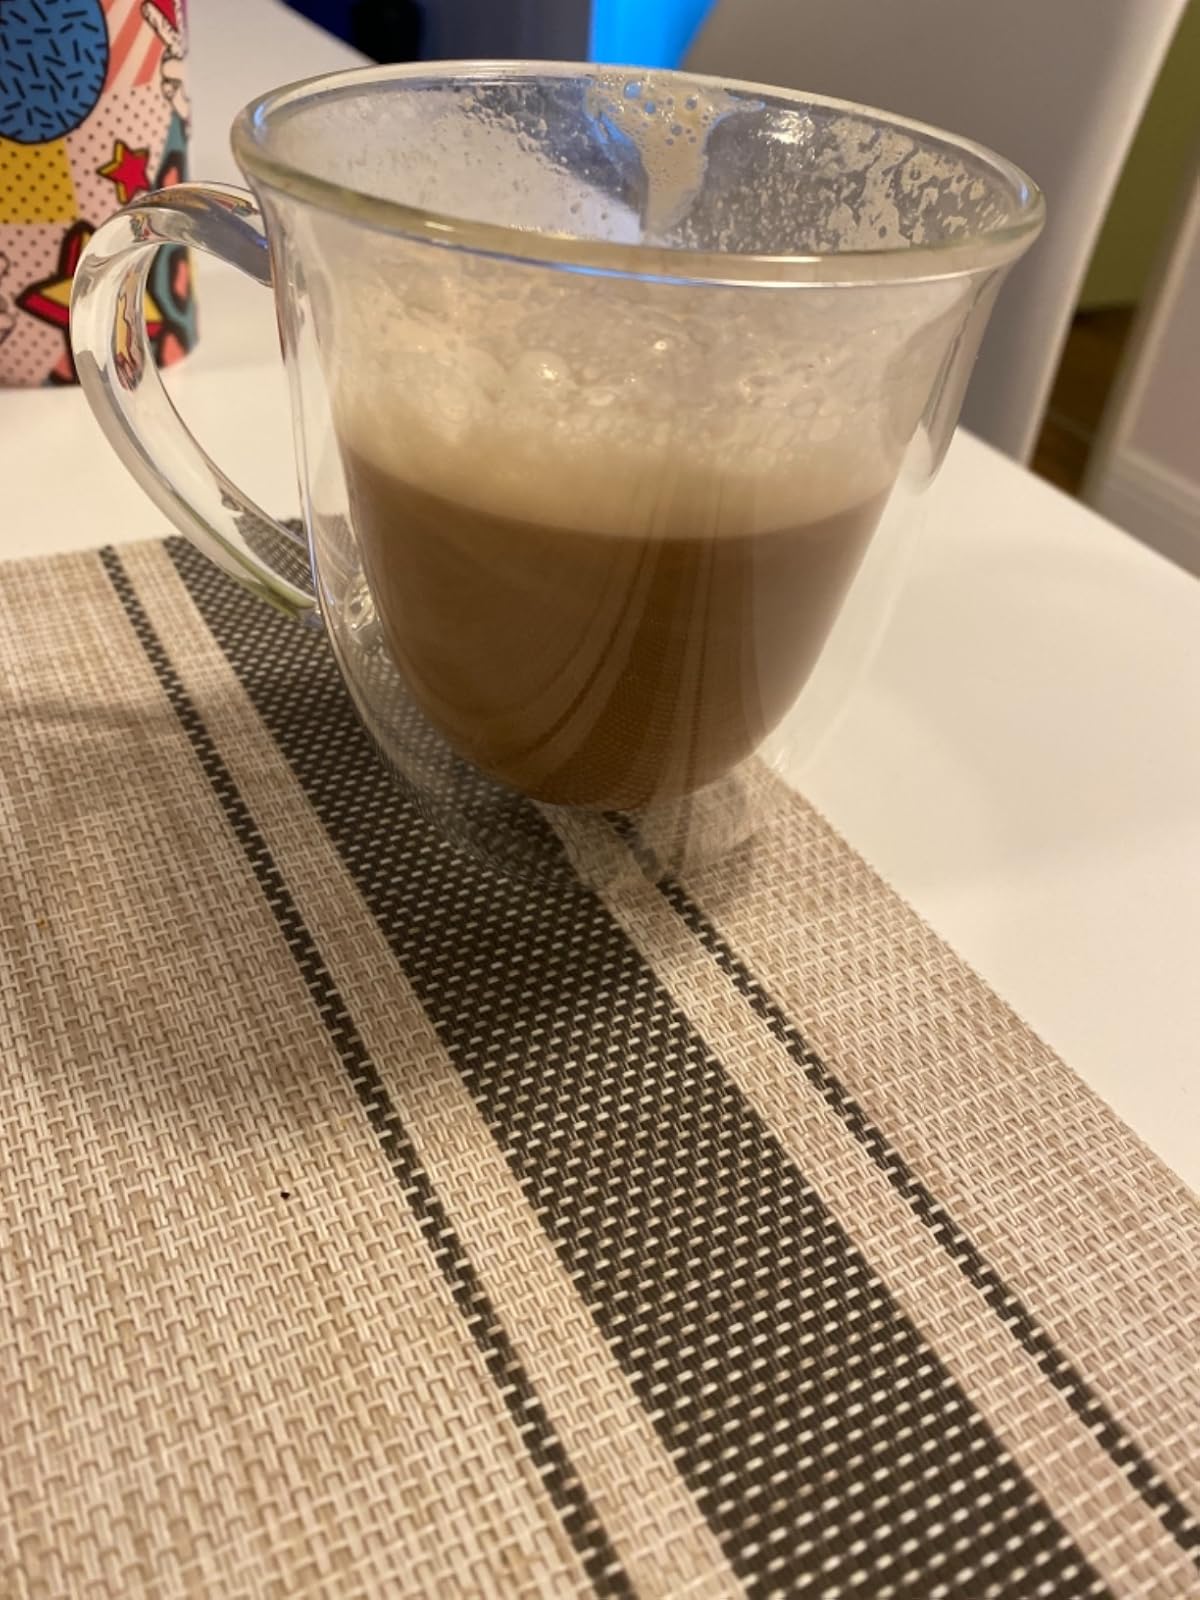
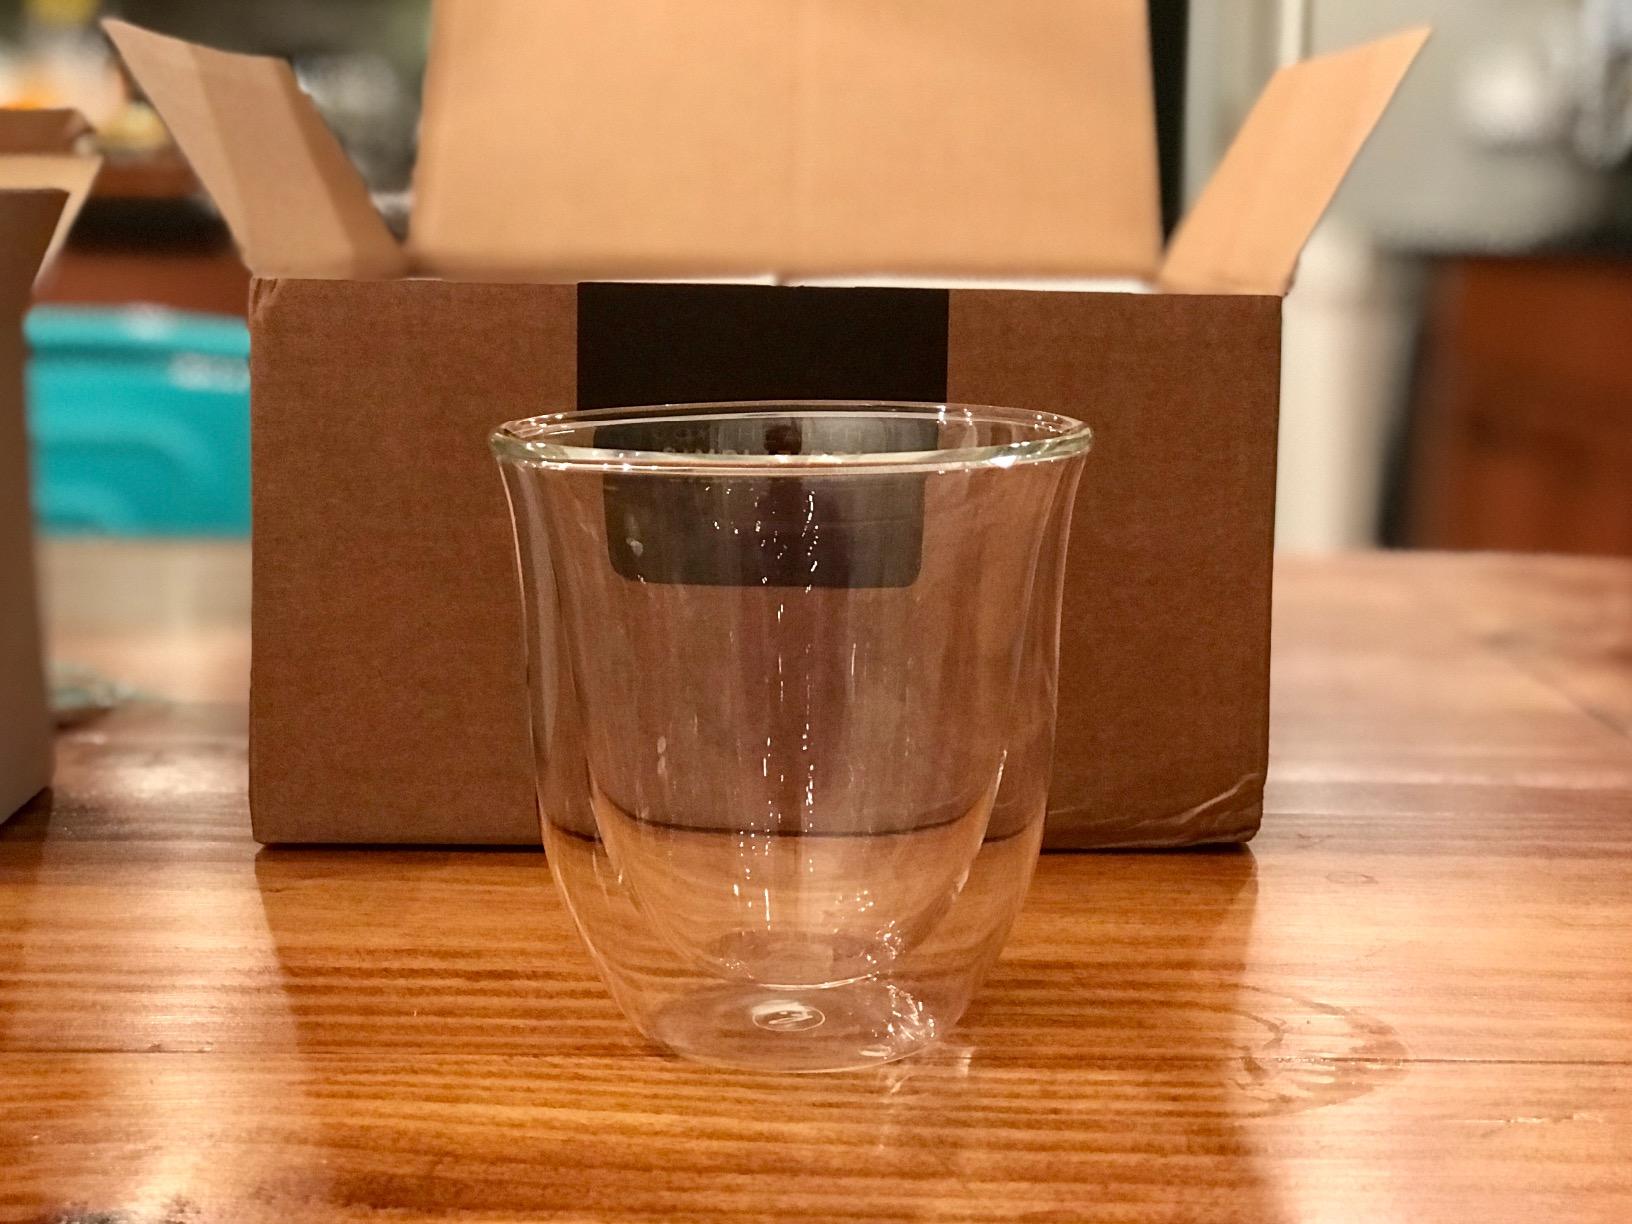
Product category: items_mug
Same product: no